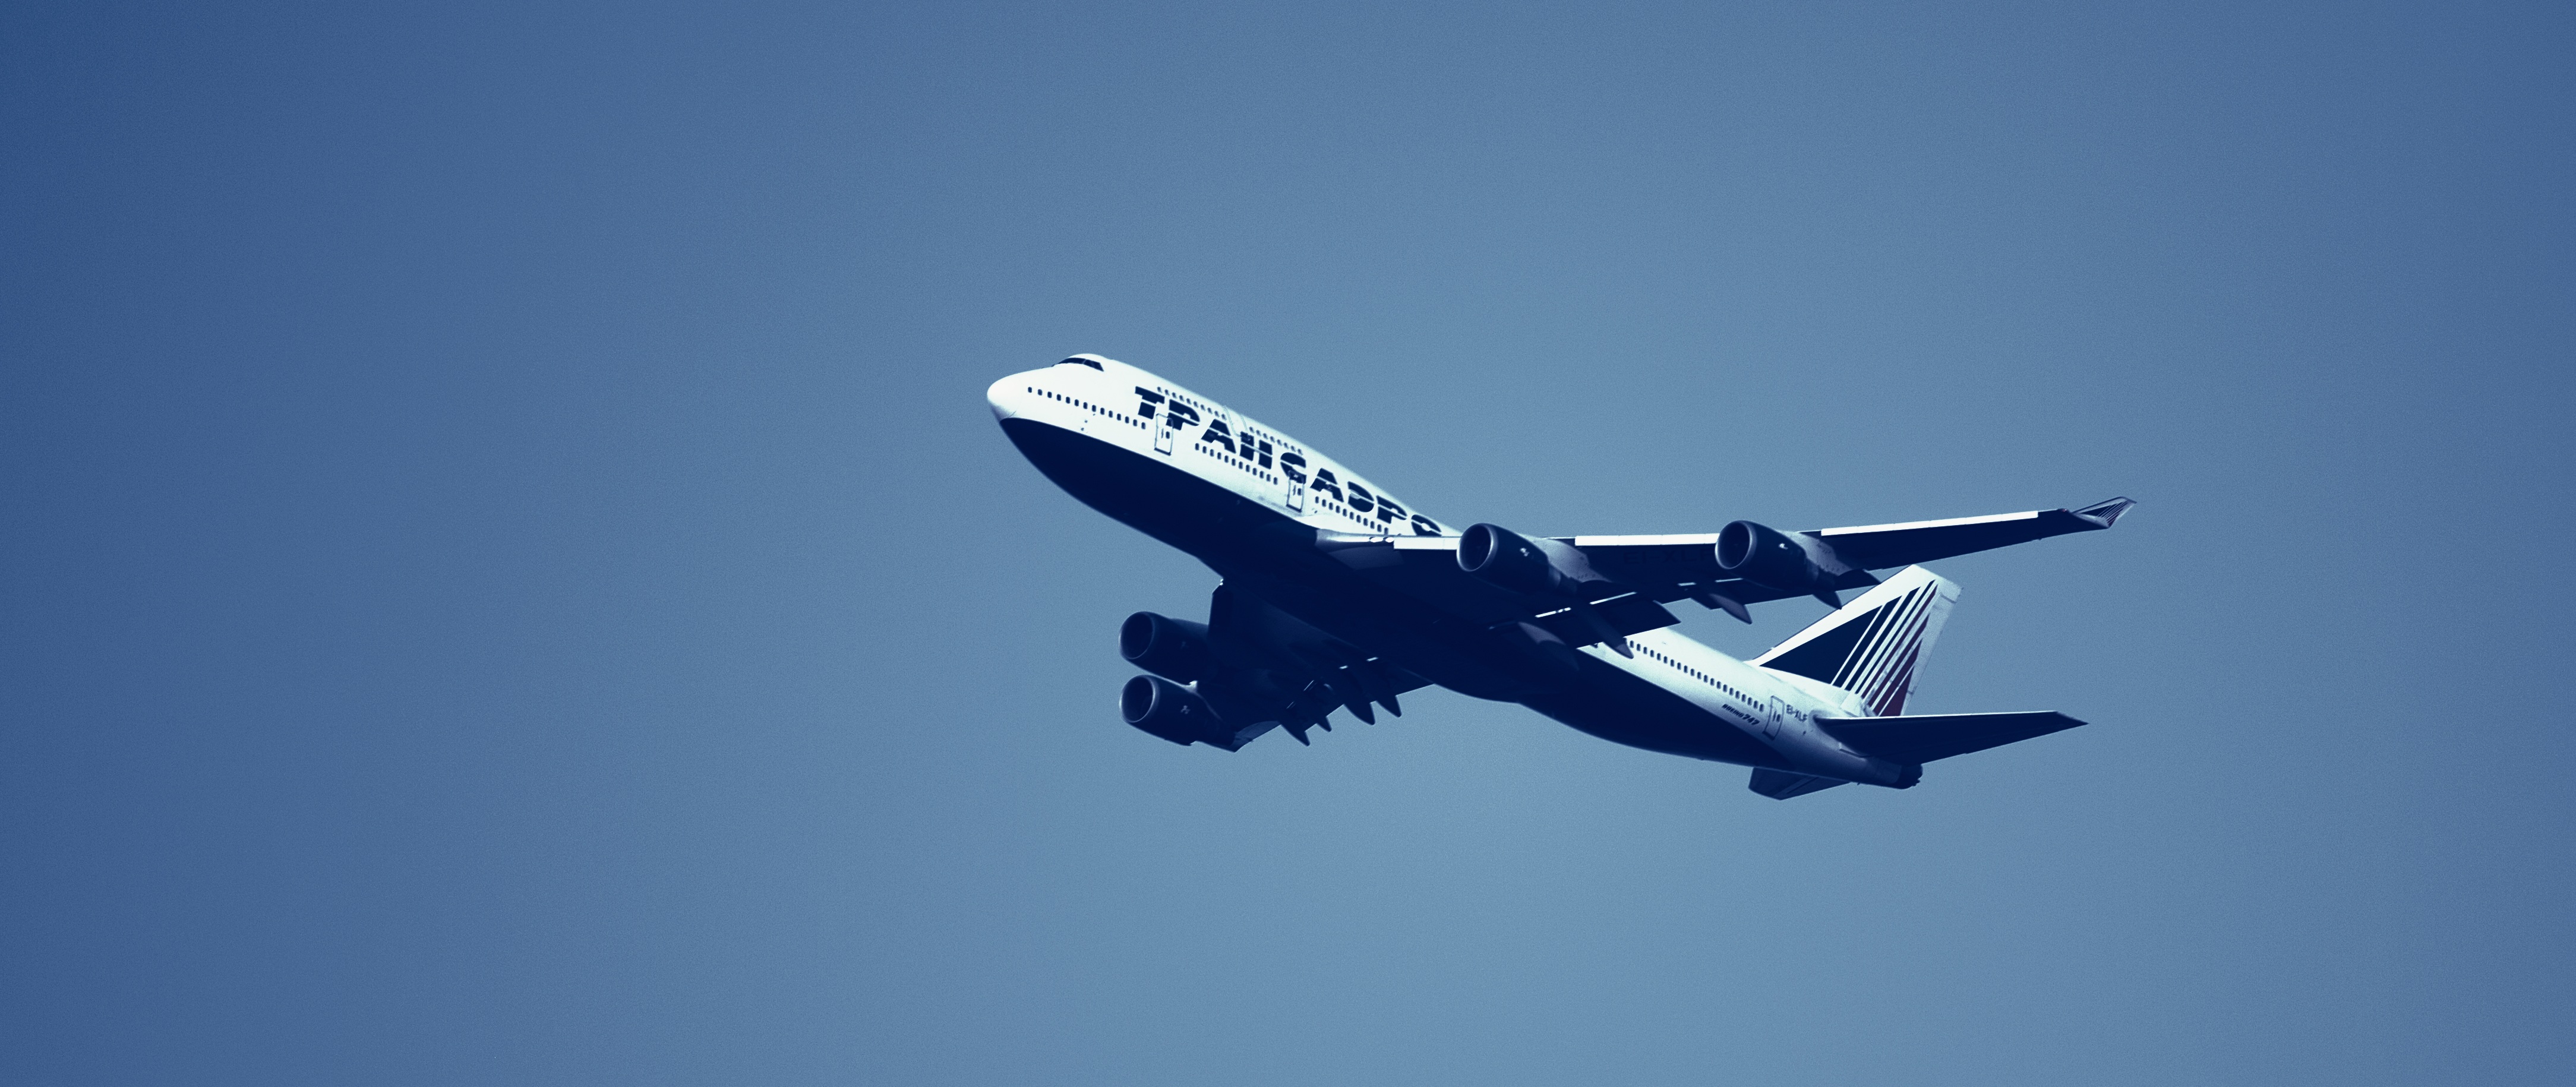
wing, sky, vacation, airplane, plane, aircraft, transport, vehicle, airline, journey, aviation, flight, blue, airliner, takeoff, air force, jet aircraft, boeing 747, transaero airlines, air travel, atmosphere of earth, wide body aircraft, aircraft engine